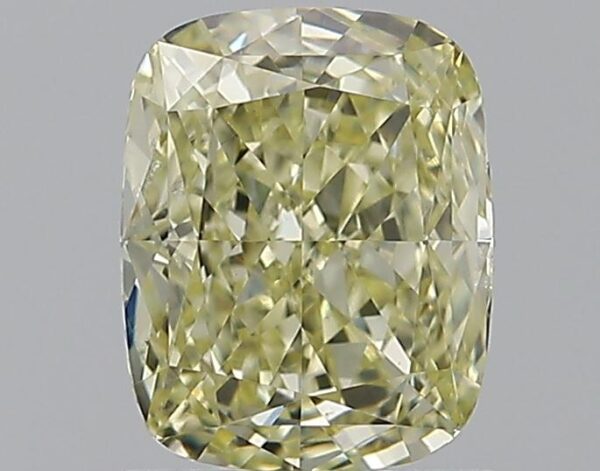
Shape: cushion
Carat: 1.01
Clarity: SI1
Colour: Y-Z
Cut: EX
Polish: EX
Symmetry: VG
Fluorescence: N
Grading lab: GIA
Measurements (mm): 6.46 x 5.17 x 3.37